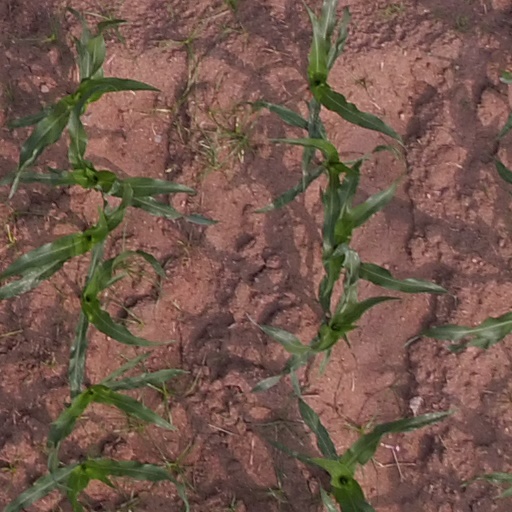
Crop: maize; corn